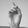
ASL letter: D